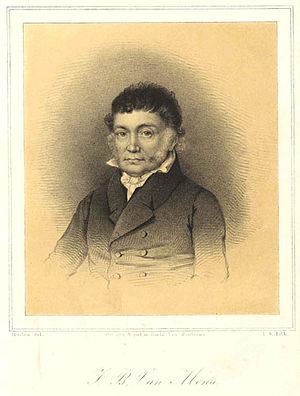
Jean-Baptiste Van Mons, né le 11 novembre 1765 à Bruxelles et mort à Louvain le 6 septembre 1842, est un pharmacien, chimiste, botaniste et agronome belge. Il fut professeur de physique et de chimie à l'École centrale de Bruxelles et à l'Université d'État de Louvain.
La Société des douze est une association savante, littéraire et gastronomique qui tenait ses séances à Bruxelles.